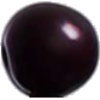
Label: cherry_wax_black